Highland County, Virginia

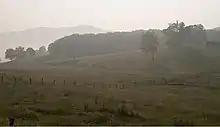
A foggy summer morning viewed from State Route 84

In October 2013, Highland County's labor force was composed of 1,142 people and had an unemployment rate of 5.3%. Historically, agriculture has played a significant role in the economy of Highland County. Cattle grazing is especially suited for the area as the mountainous terrain leaves only a small fraction of the total land suitable for cultivation. Agricultural purposes use approximately 36% of the county's land. In 2012, agriculture, forestry, fishing, and hunting accounted for 7.8% of the jobs in the county. According to 2007 census data, there were 239 farms, of farmland, and of harvested cropland in the county. Wool production is a significant industry in the county, which was ranked fifth in Virginia in 2010 for the largest number of lamb and sheep with approximately 4,500 head. Highland County in 2010 had approximately 8,000 head of cattle, 53rd in the state, and produced 15,700 tons of hay in 2009, also ranked 53rd in the state. The county has of timberland, of which the majority is on private lands. Between 1986 and 2001, the average annual average harvest value of timber in the county was $1,248,889, ranked 54th in the state.